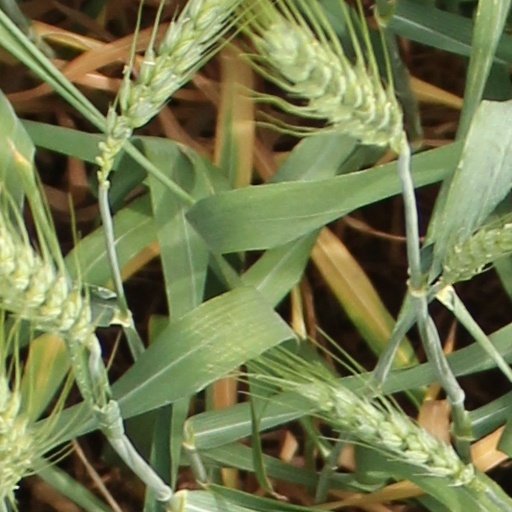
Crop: wheat